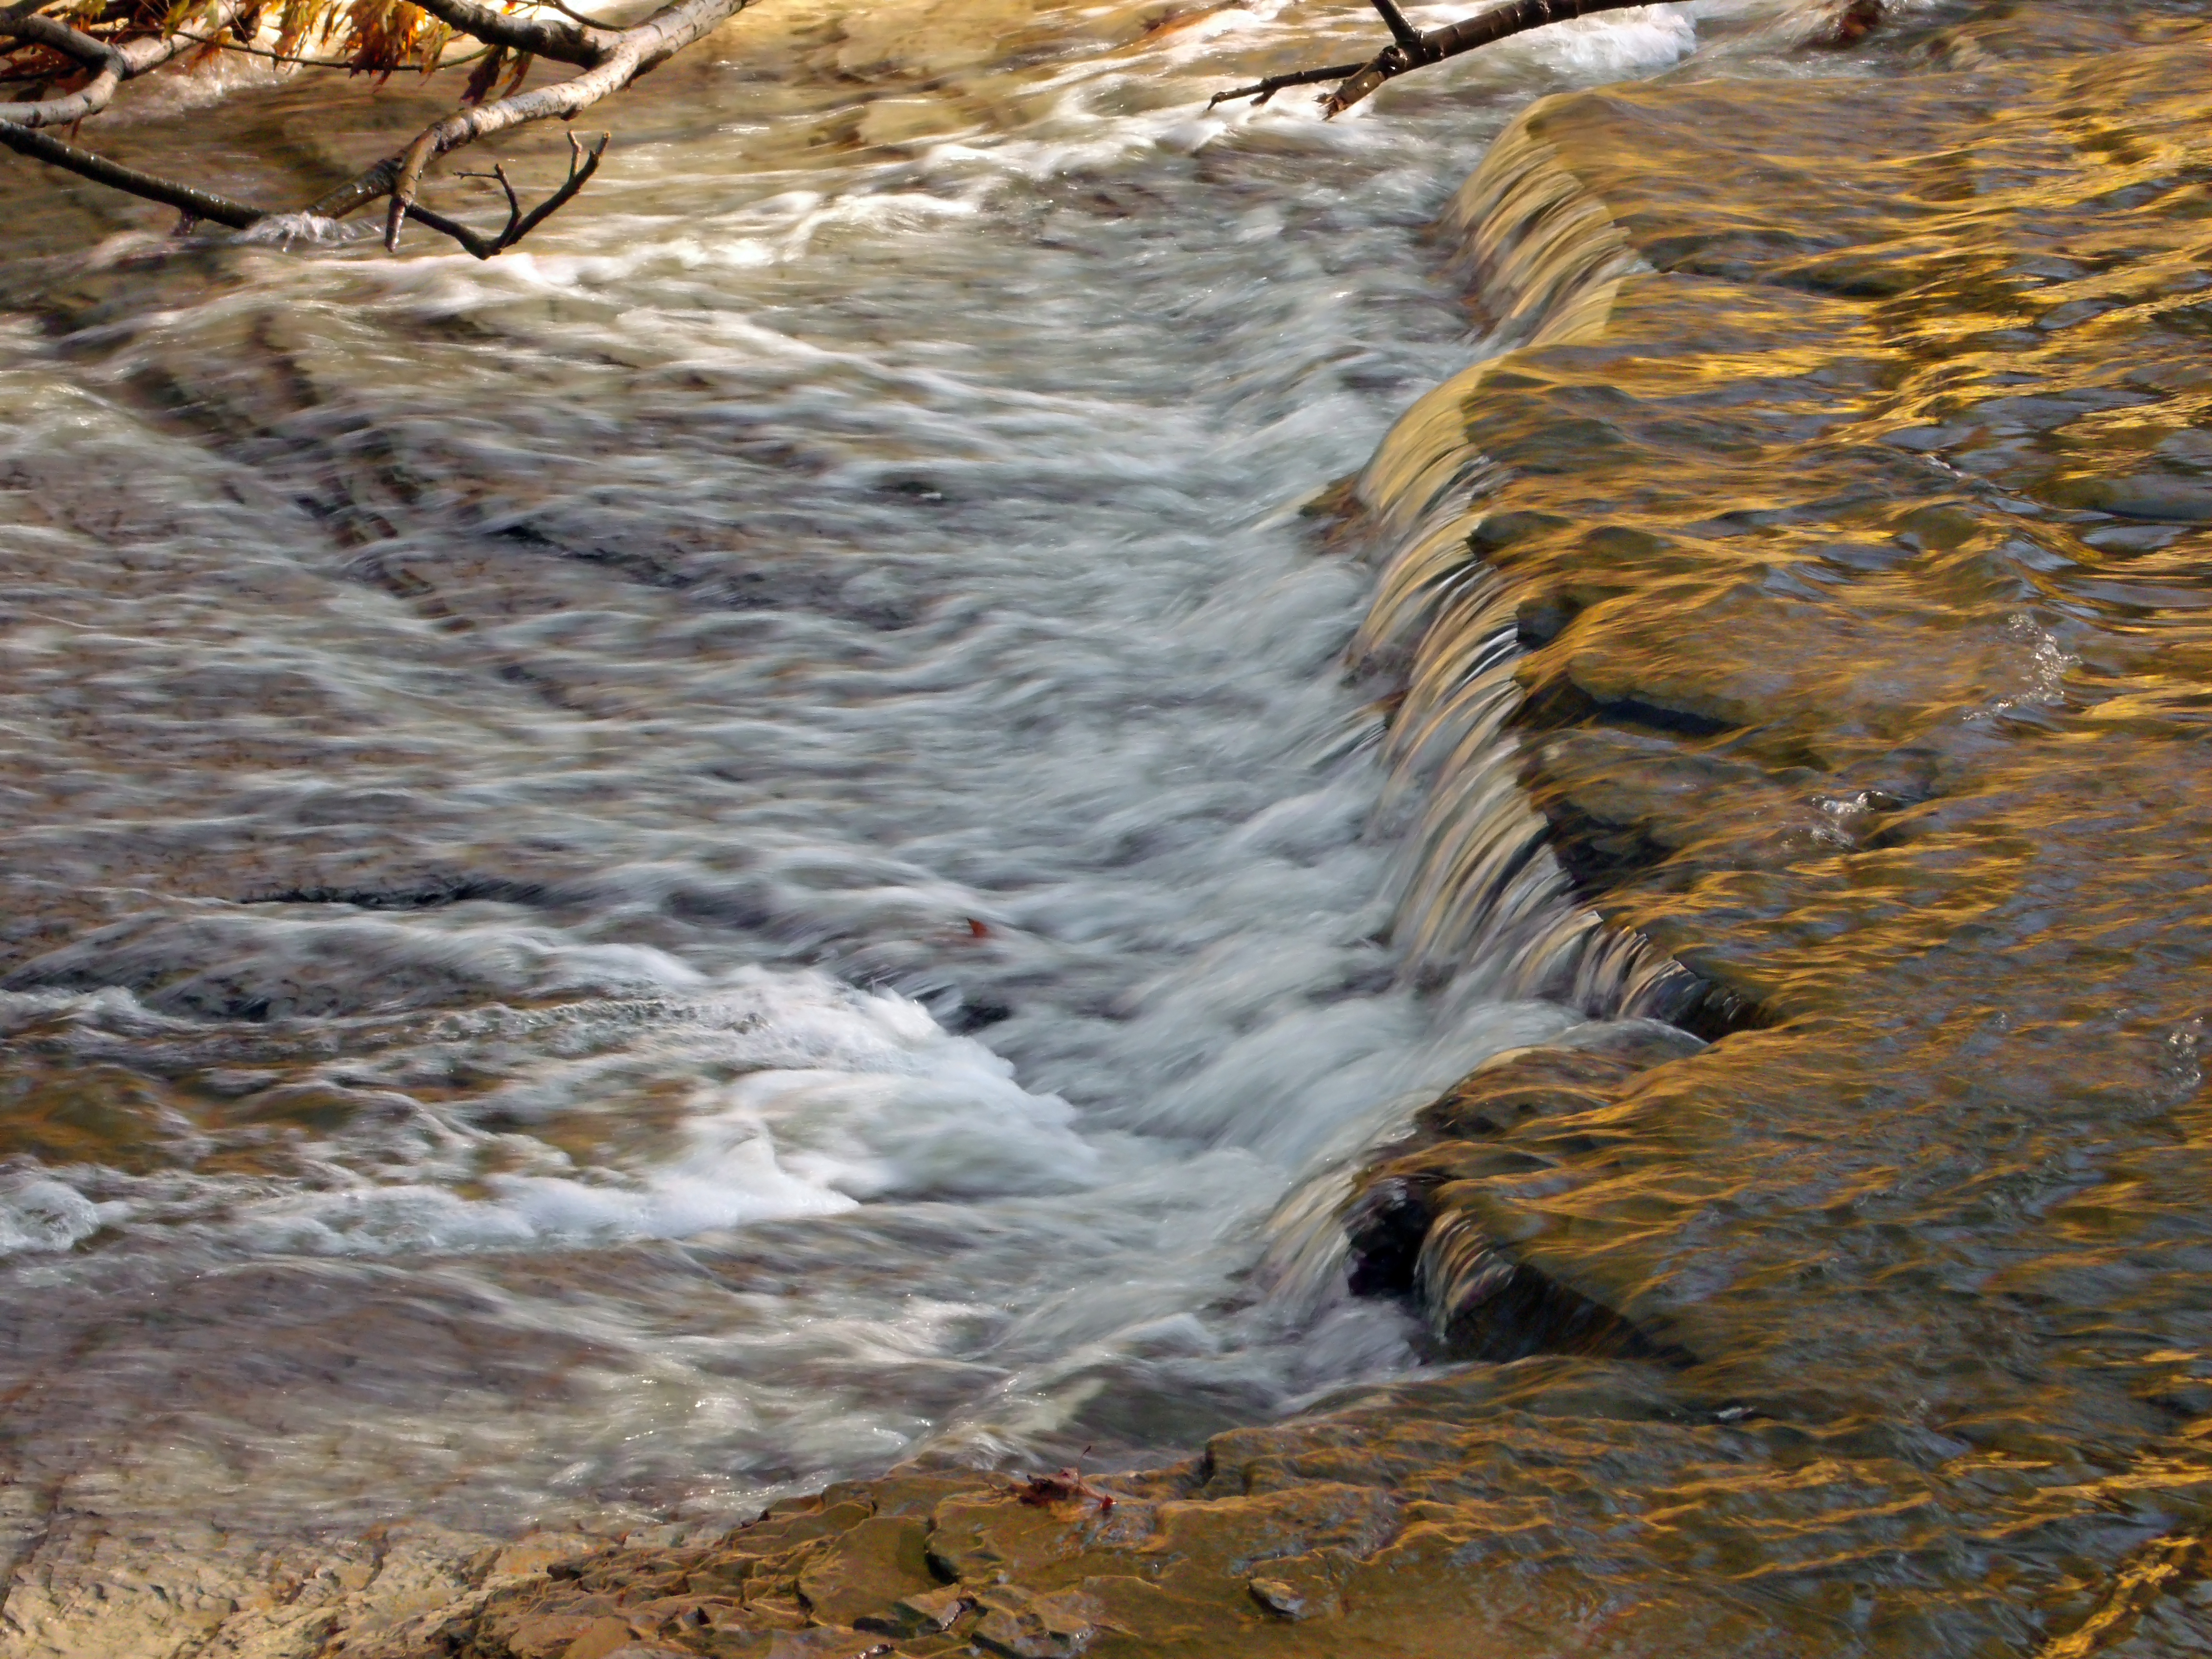
landscape, sea, coast, water, nature, rock, waterfall, creek, wilderness, hiking, wave, river, valley, stream, autumn, rapid, body of water, creativecommons, falls, cascades, ohio, millcreek, lakecounty, lakemetroparks, hogbackridgepark, water feature, landform, geographical feature